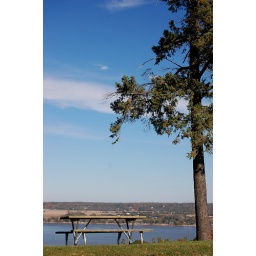
Lone picnic table next to a lone tree on Grandview Drive in Peoria, Il